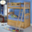
Label: bed